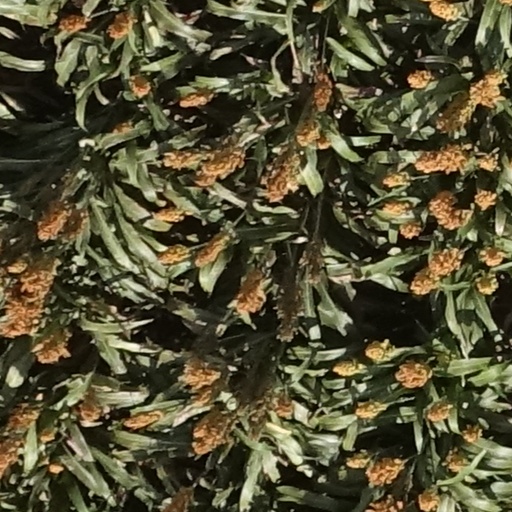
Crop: sorghum